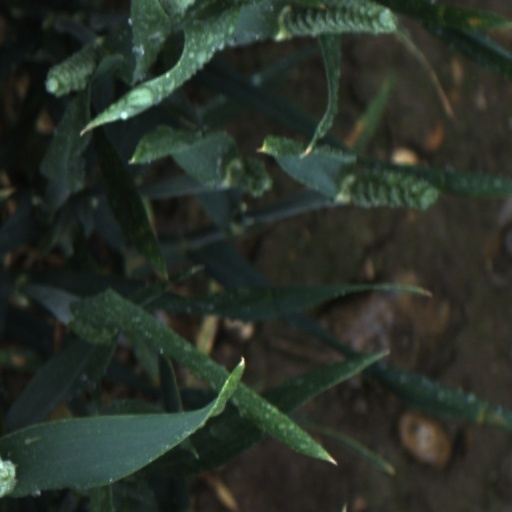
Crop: wheat